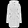
Label: Coat